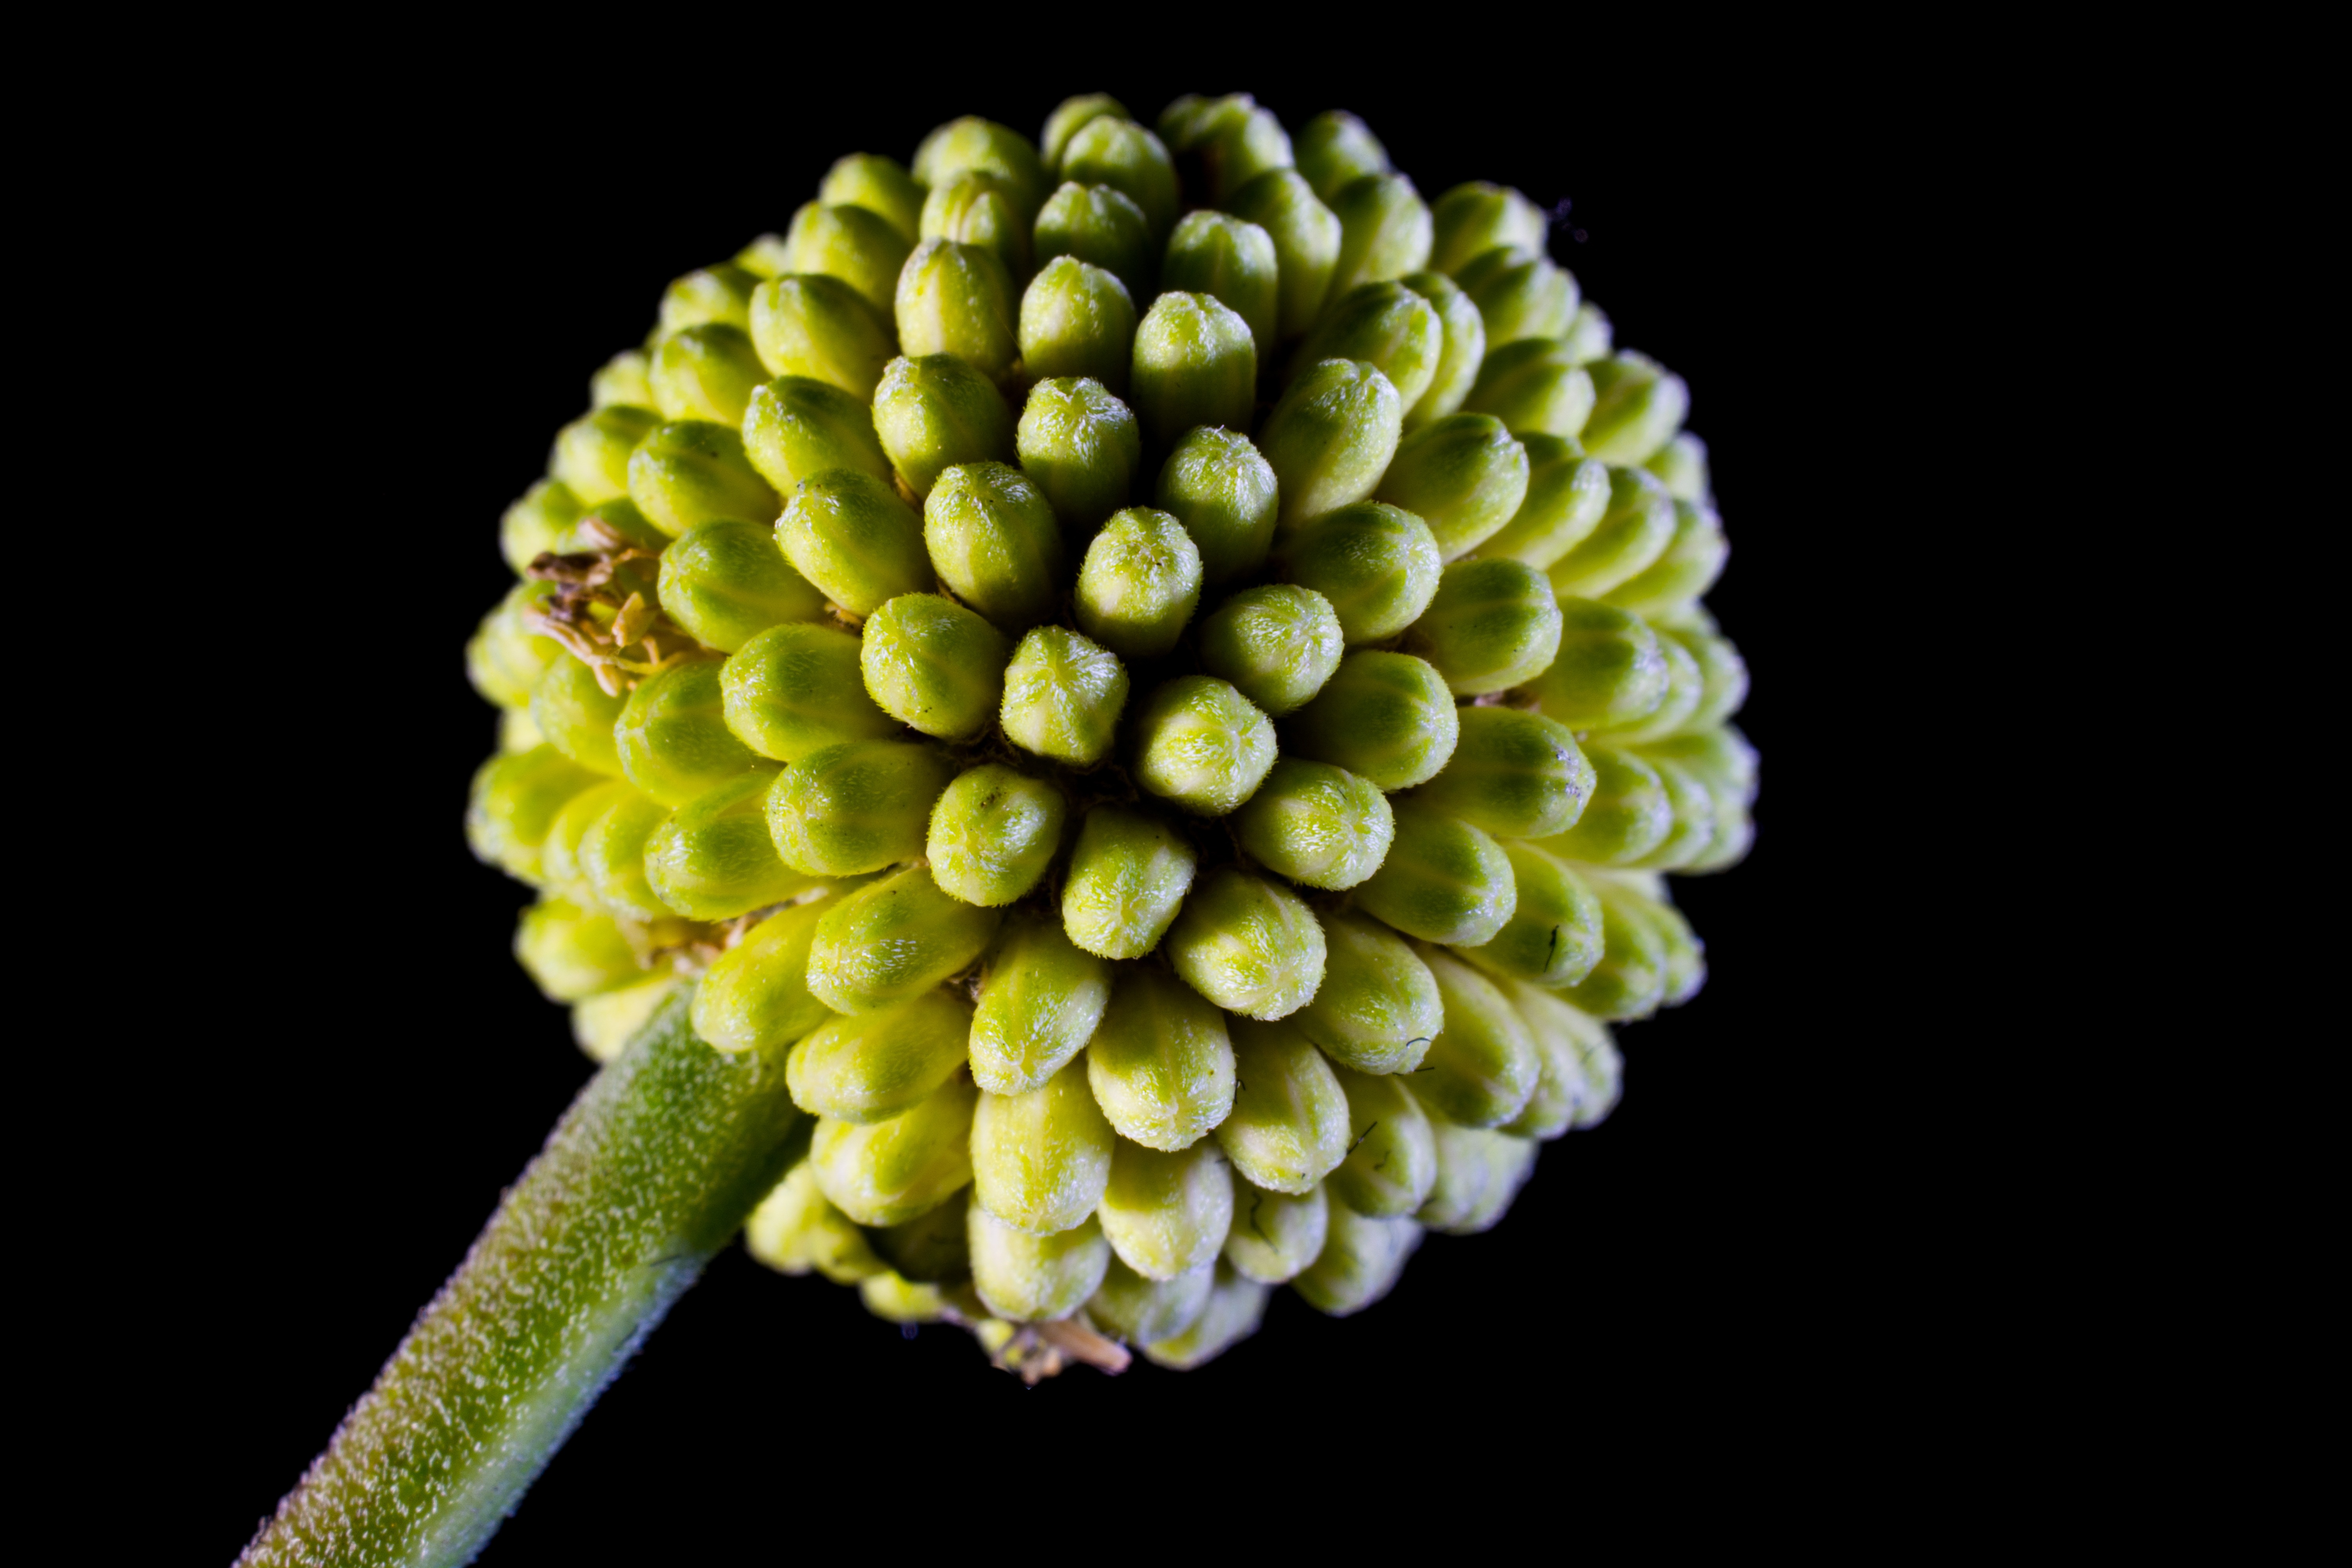
plant, photography, leaf, flower, pollen, green, produce, botany, yellow, flora, wild flower, close up, bud, macro photography, flowering plant, daisy family, small flower, plant stem, land plant